New York Sportimes

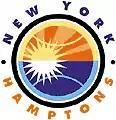
New York Hamptons logo used from 2000 to 2002.

The New York Hamptons were founded by Patrick McEnroe and Richard Ader as a WTT expansion franchise in 2000. The Hamptons made their debut with a 22–21 loss on the road against the Schenectady County Electrics at the Central Park Tennis Stadium in Schenectady, New York on July 10, 2000. Appearing in that first match for the Hamptons were player/owner McEnroe, Jonathan Stark, 15-year-old Monique Viele, and Erika deLone. After another road loss to the Delaware Smash, the Hamptons played their home opener against the Sacramento Capitals on July 13, 2000, and fell, 21–16, dropping their record to 0 wins and 3 losses. The Hamptons got their first win in franchise history at home against the Delaware Smash, 22–21, on July 14, 2000. During the season, the Hamptons signed Tina Križan as a free agent. In their inaugural season, the Hamptons played their home matches at Sportime Quogue in East Quogue, New York. The Hamptons marquee player former world number 1 Jim Courier who was committed to play in four matches during the 2000 season did not appear in either of their first two matches. The Hamptons finished their inaugural season with 5 wins and 9 losses, last in the Eastern Conference.